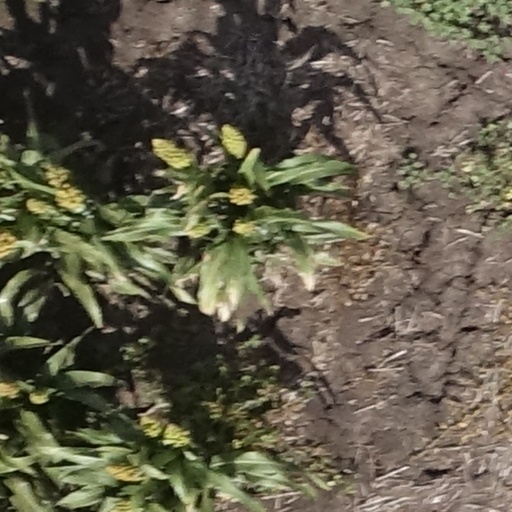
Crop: sorghum